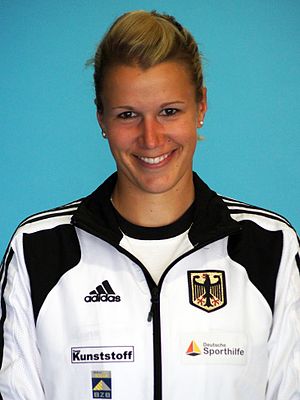
Franziska Weber
Franziska Weber
Franziska Weber er en tysk kanoroer, som har specialiseret sig i kano sprint. Hun repræsenterede Tyskland under Sommer-OL 2012 i London, hvor hun vandt guld i K-2 500 meter og sølv i K-2 K-4 500 meter.